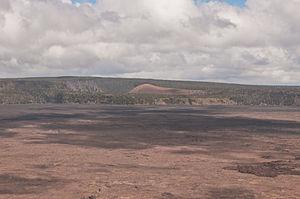
Vue du Kīlauea Iki (avec le Puʻu Puaʻi sur la droite) depuis le Kīlauea Overlook de l'autre côte de la caldeira du Kīlauea. Le Byron Ledge s'étend entre les deux. Derrière le Kīlauea Iki s'étendent les flancs de l'ancien cône volcanique du Aila’au.
Le Kīlauea Iki, toponyme hawaïen signifiant littéralement en français « Petit Kīlauea », est un cratère volcanique des États-Unis situé à Hawaï, au sommet du Kīlauea, à proximité immédiate de la caldeira sommitale du volcan. En forme de puits, il existait déjà avant sa dernière éruption du 14 novembre au 19 décembre 1959. Celle-ci est marquée par des faits singuliers comme la formation d'un important lac de lave, de rapides, de vagues et d'un tourbillon de lave ainsi que d'une fontaine de lave dont la hauteur constitue un record à Hawaï. Une circulation à double sens de la lave entre la chambre magmatique et la surface est aussi constatée. Le site constitue depuis un lieu de randonnée prisé par les visiteurs du parc national des volcans d'Hawaï.